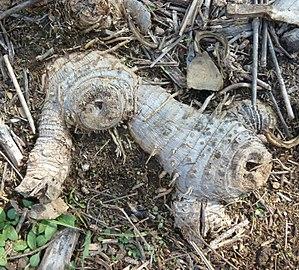
Rhizome de Arundo donna (Canne de Provence) dans la vallée de Serene Valley, à Pretoria, en Afrique du Sud, où l'espèce peut devenir invasive
Arundo donax est une espèce de plantes herbacées de la famille des Poaceae, sous-famille des Arundinoideae, connue en France sous le nom de « canne de Provence ». Son cultivar panaché la rend plus attractive et on l'utilise beaucoup pour cette raison dans les parcs et jardins.